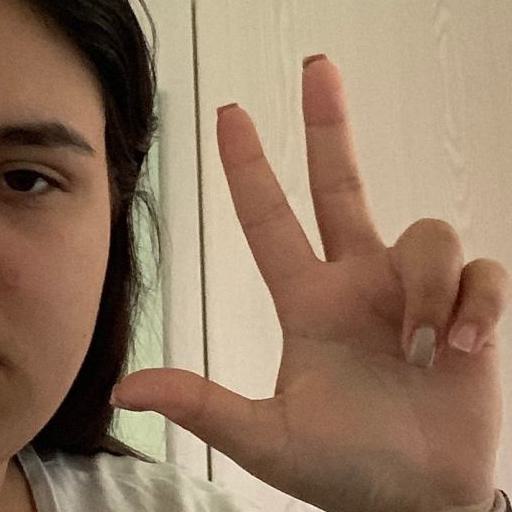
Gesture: three2